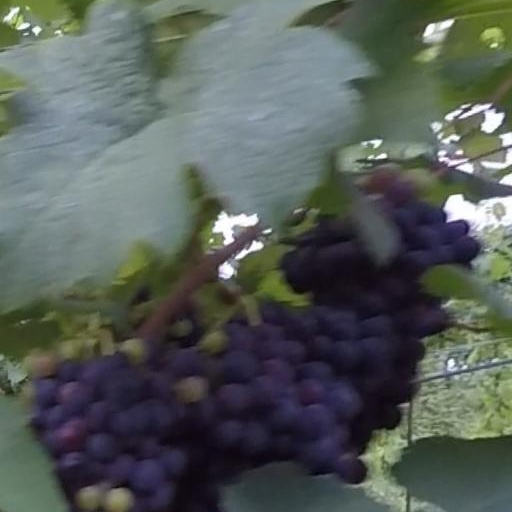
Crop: grape